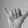
ASL letter: Y